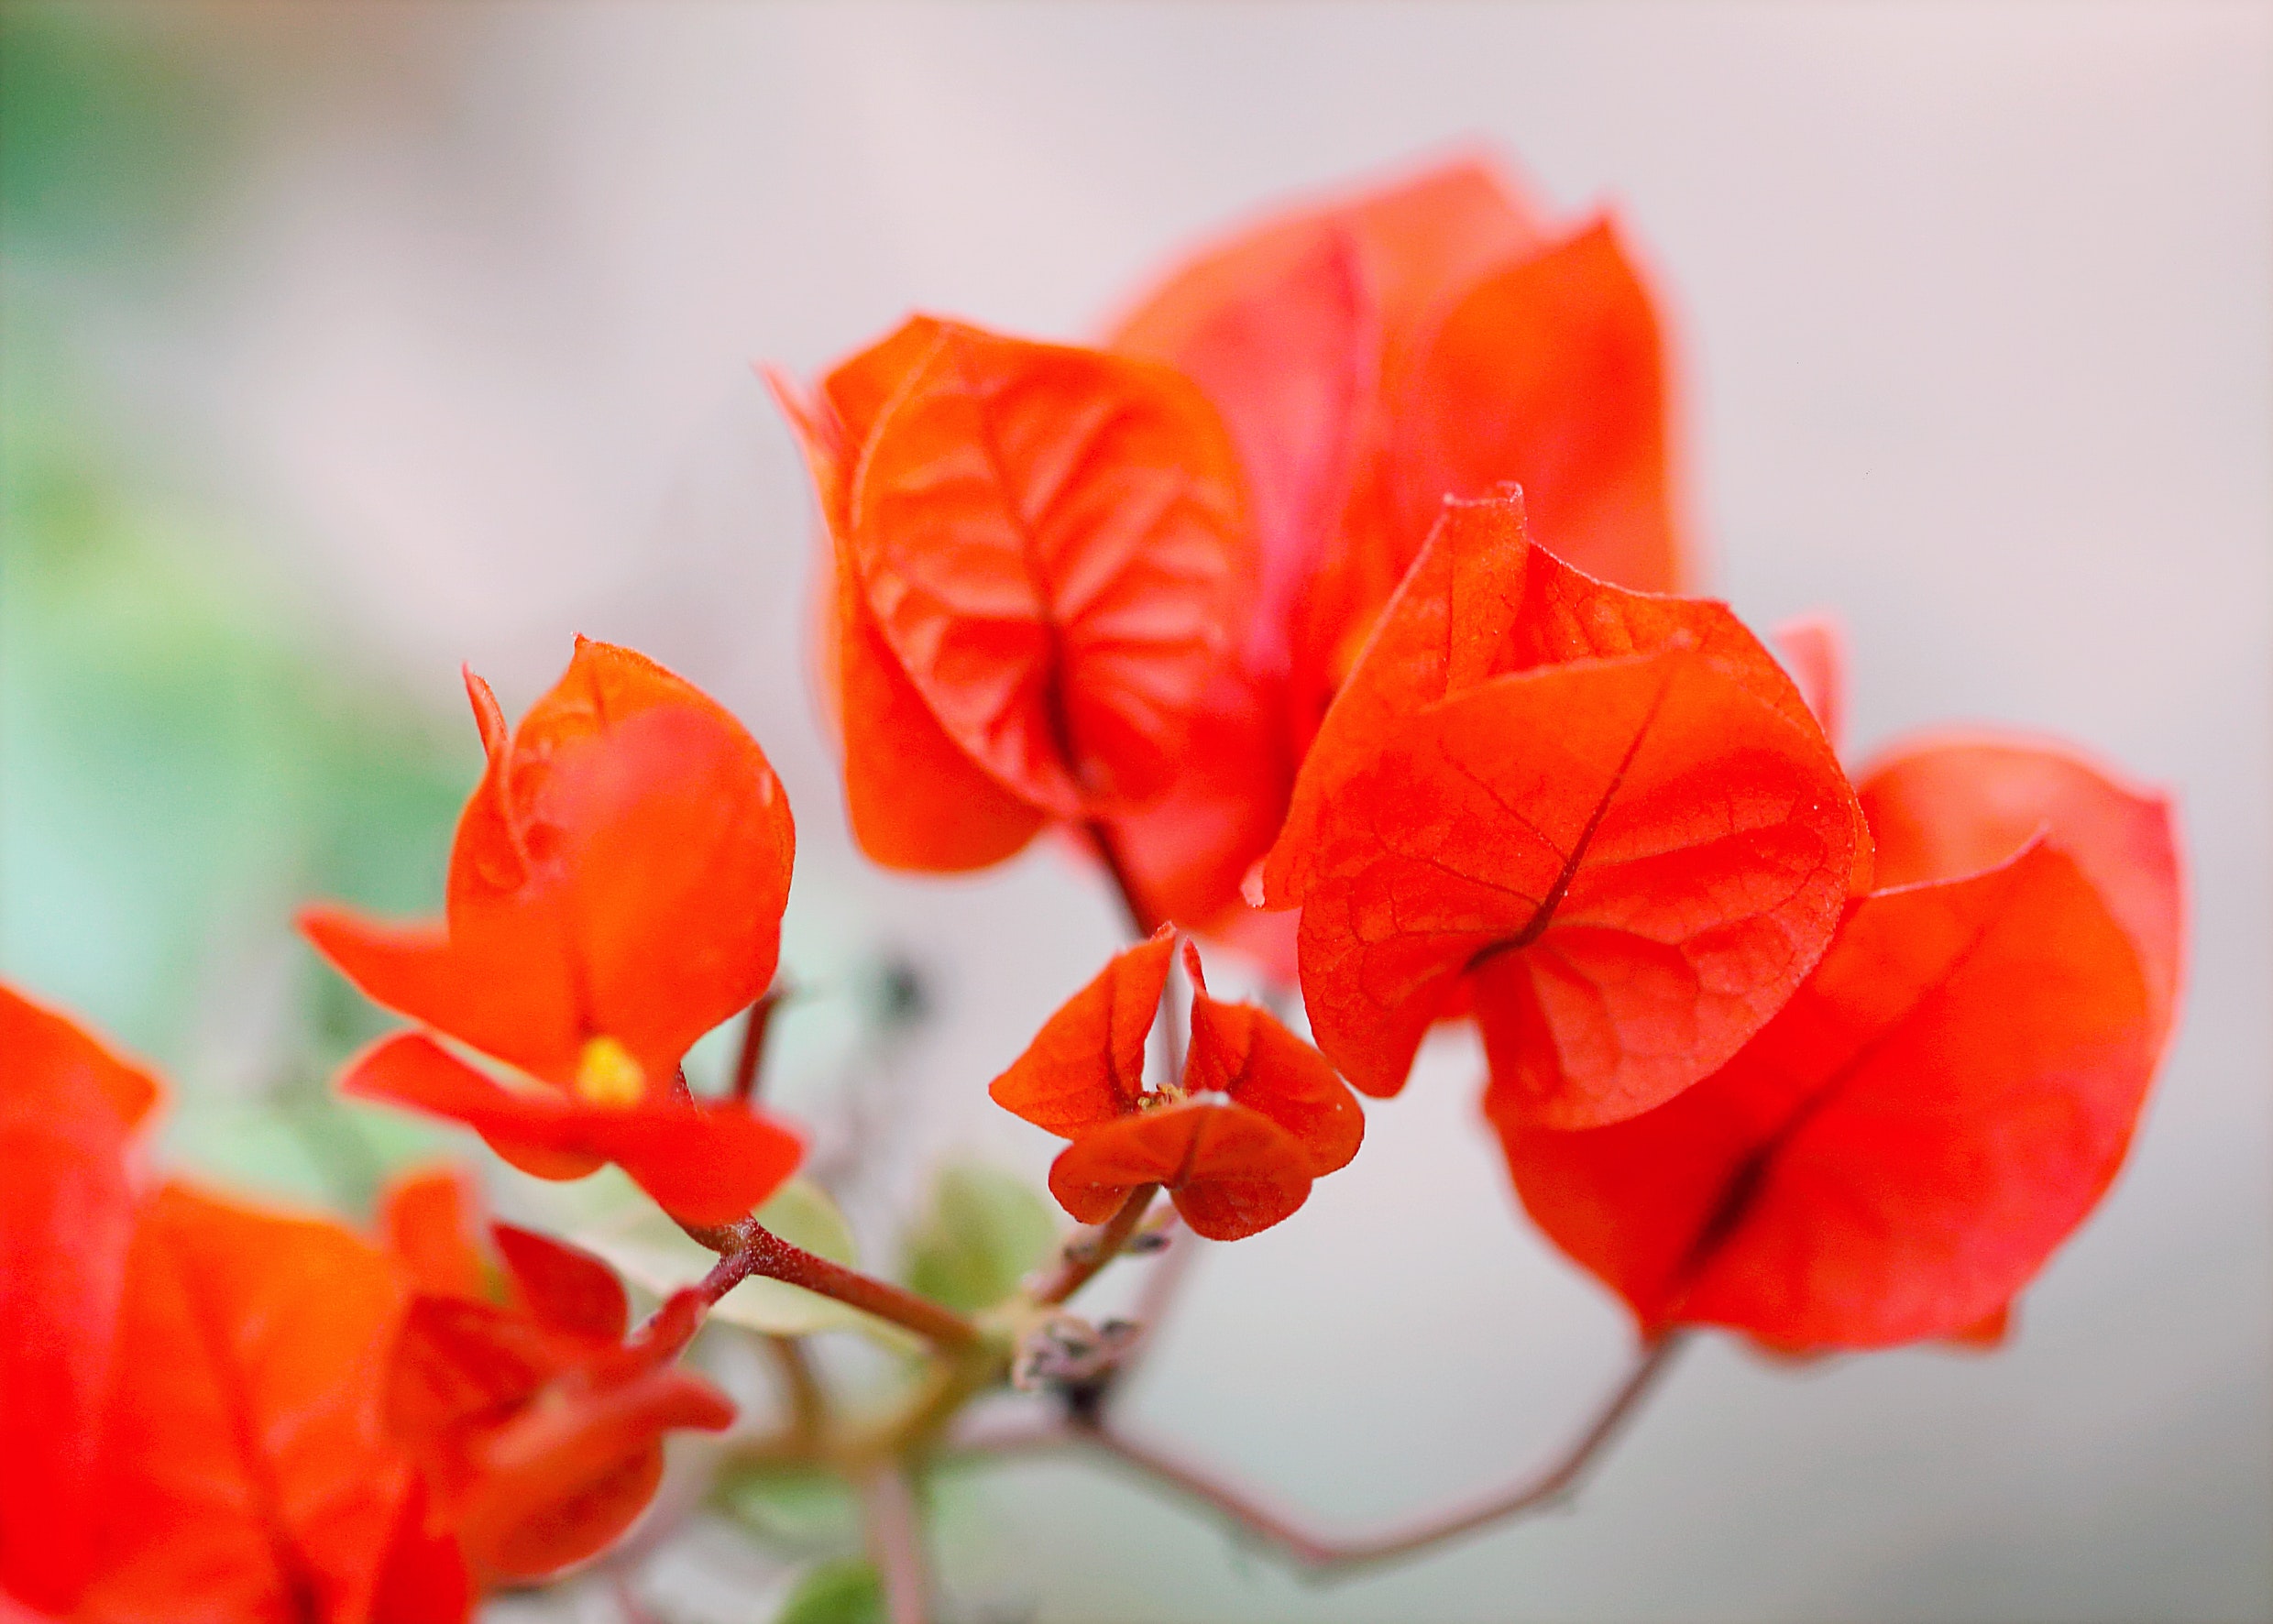
flower, red, petal, orange, plant, bougainvillea, botany, flowering plant, close up, coquelicot, macro photography, plant stem, wildflower, perennial plant